Mary Shelley

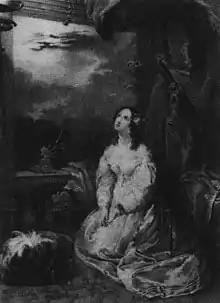
Shelley frequently wrote stories to accompany prepared illustrations for gift books, such as this one, which accompanied "Transformation" in the 1830 "The Keepsake".

In the mid-1840s, Mary Shelley found herself the target of three separate blackmailers. In 1845, an Italian political exile called Gatteschi, whom she had met in Paris, threatened to publish letters she had sent him. A friend of her son bribed a police chief into seizing Gatteschi's papers, including the letters, which were then destroyed. Shortly afterwards, Mary Shelley bought some letters written by herself and Percy Bysshe Shelley from a man calling himself G. Byron and posing as the illegitimate son of the late Lord Byron. Also in 1845, Percy Bysshe Shelley's cousin Thomas Medwin approached her, claiming to have written a damaging biography of Percy Shelley. He said he would suppress it in return for £250, but Mary Shelley refused.